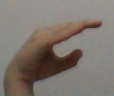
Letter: jeem